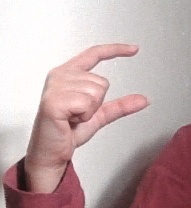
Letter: dal